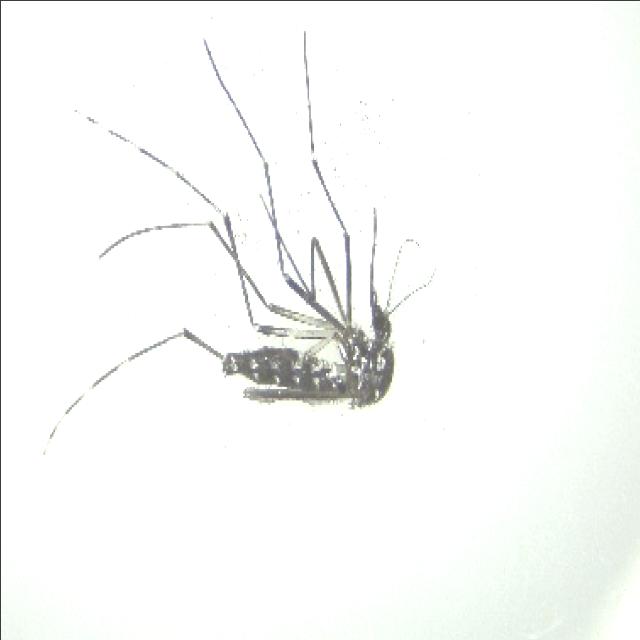
Species: aedes_albopictus